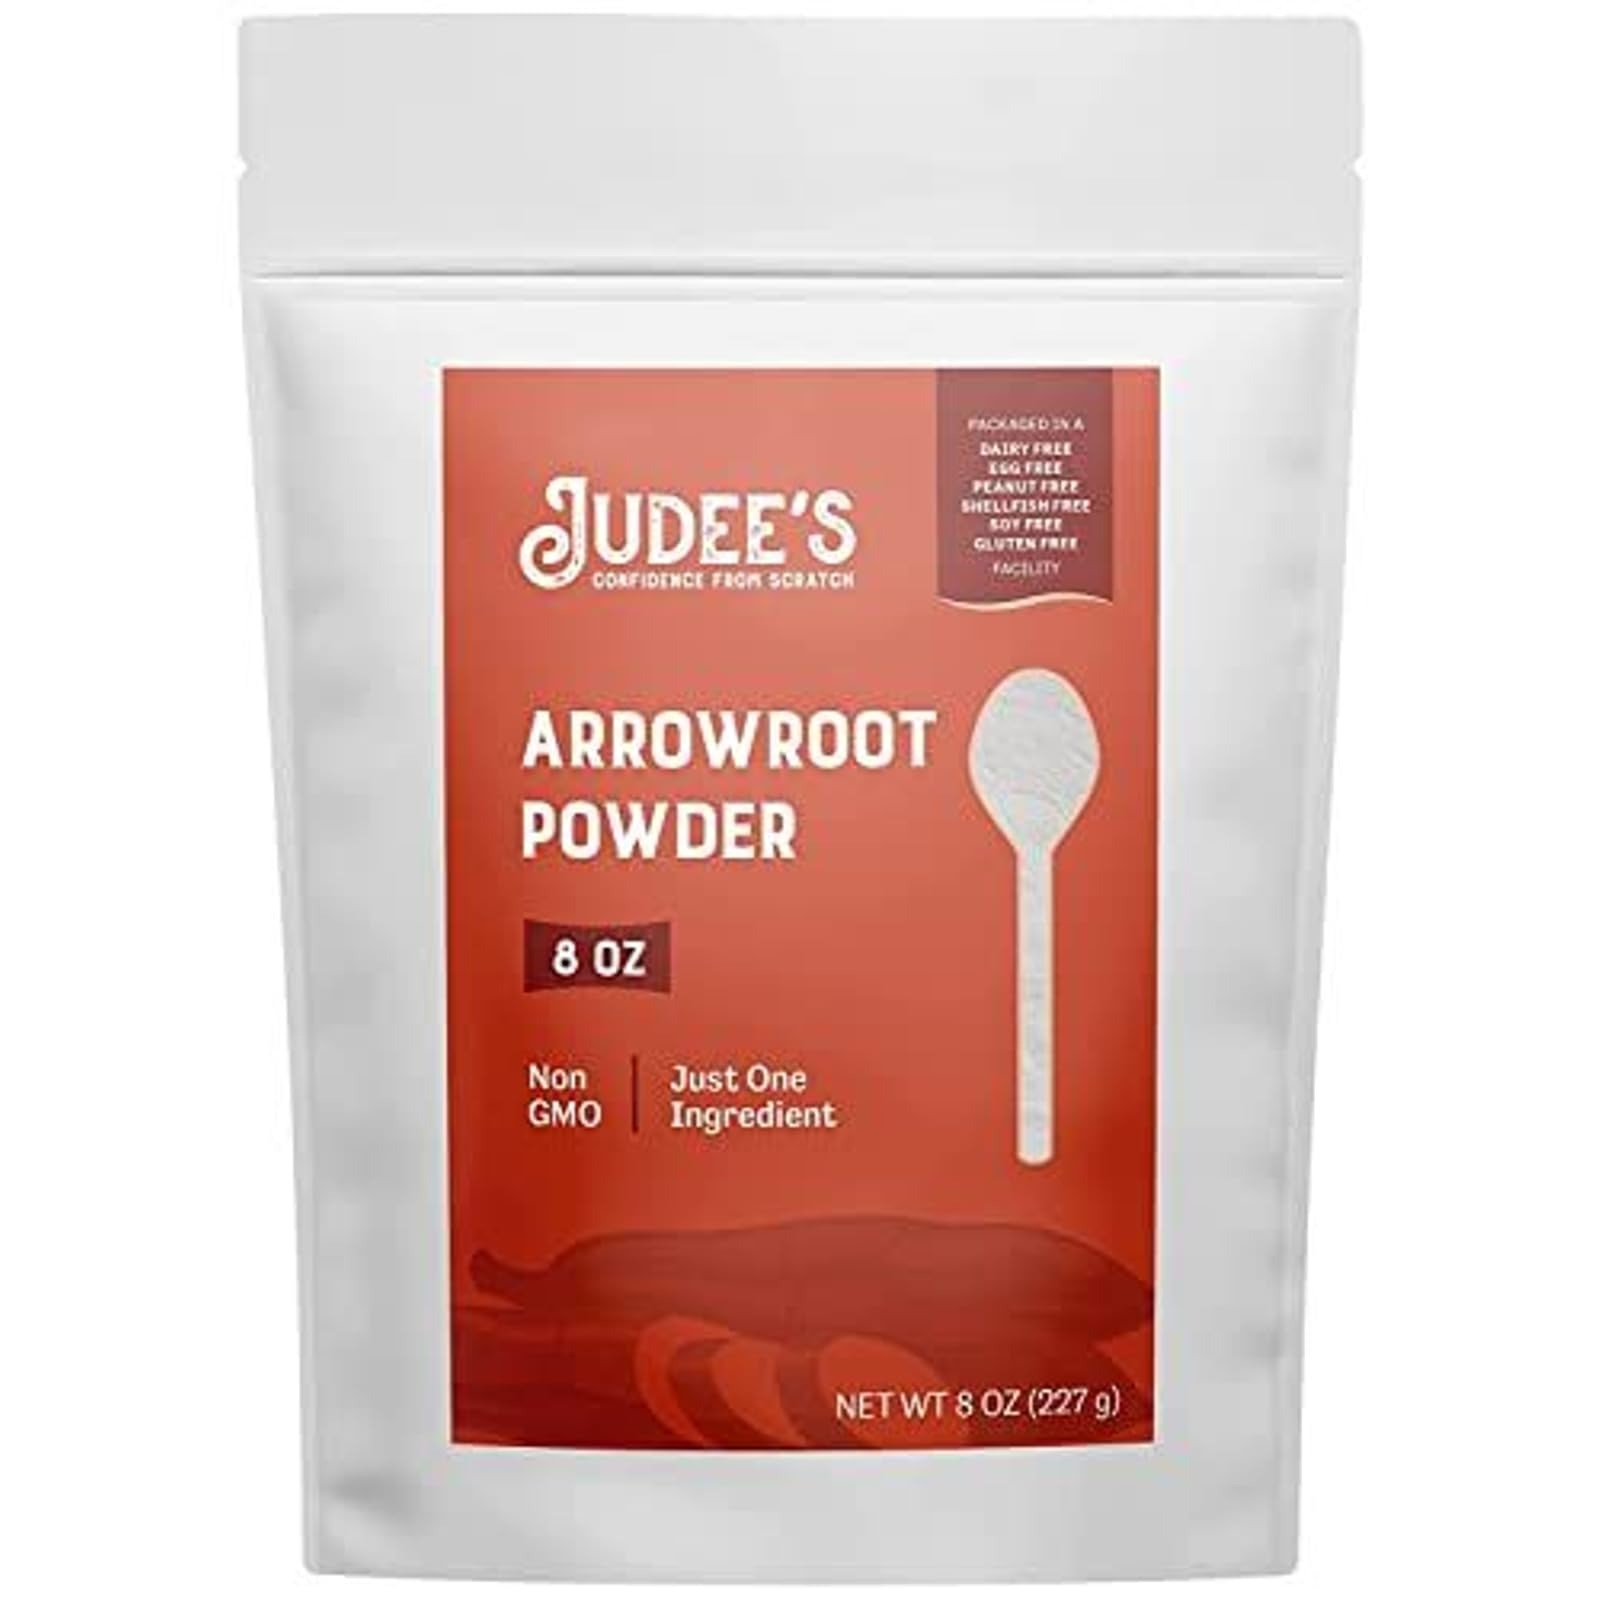
Item Name: Judee’s Arrowroot Powder 8 oz - Just One Ingredient - Vegan, Non-GMO, Soy-Free - Gluten-Free and Nut-Free - 100% Pure Grain Free Starch - Great for Baking and Thickening - Works as Egg Substitute
Bullet Point 1: Use as a thickener for sauces, soups, gravies, and stews. Another vegan egg substitute to bind ingredients together for baking and cooking.
Bullet Point 2: Make your own clear fruit glazes, jellies, custards, and pudding
Bullet Point 3: Made in a dedicated gluten-free facility and shipped in a standup, resealable pouch to ensure freshness
Bullet Point 4: Ingredients: Arrowroot Powder
Bullet Point 5: Since 2009, Judee’s has been dedicated to providing fresh, allergy-conscious ingredients, great for your recipes and even better for your family
Product Description: Judees bulk dried arrow root starch is another alternative to cornstarch and can work for keto recipes. It is another gluten free flour option. Make your own gluten free pizza crust or potato bread. This powdered product is stored in a resealable bag for long term storage. Substitute for agar agar, xanthan gum, and buckwheat flour. This works as an egg replacer when binding ingredients together.
Value: 8.0
Unit: Ounce

Price: 12.99